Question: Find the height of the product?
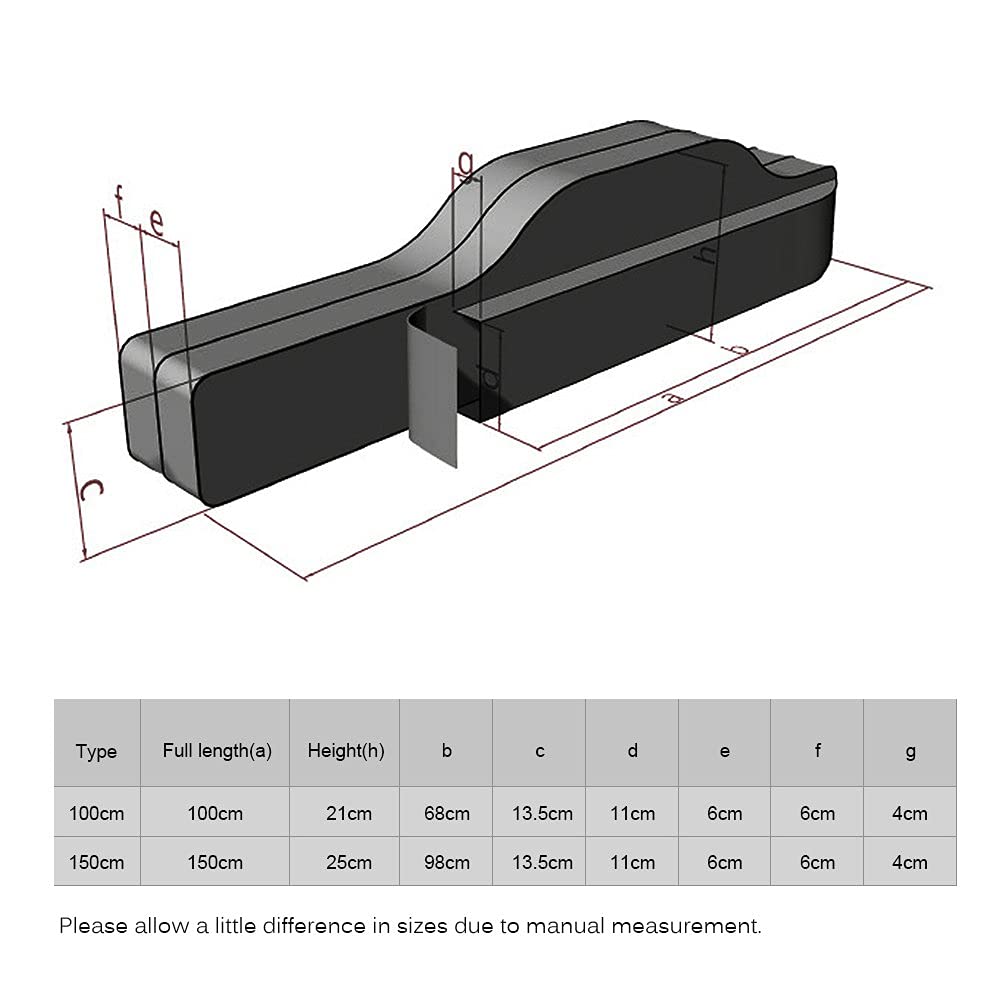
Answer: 25.0 centimetre